Nihad Đedović

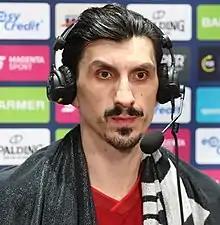
Đedović with Bayern Munich in 2022

Nihad Đedović (born January 12, 1990) is a Bosnian professional basketball player for Unicaja of the Liga ACB. He also represented the Bosnia and Herzegovina national basketball team internationally.